Separation of Light from Darkness

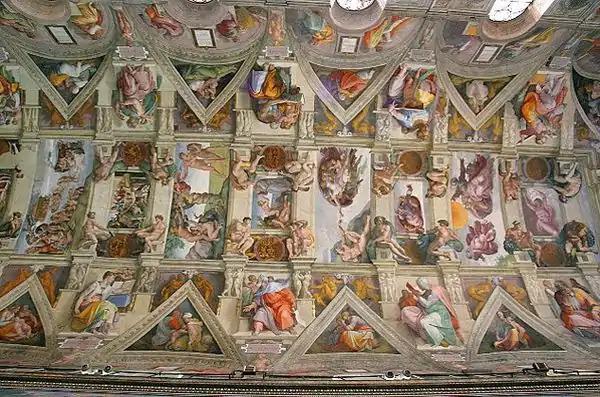

Of note is that in an article published in the "Journal of the American Medical Association" in October 1990, Frank Meshberger, an obstetrician-gynecologist from Indiana, explained that Michelangelo similarly concealed an image of the brain in the shroud surrounding God in the "Creation of Adam". Since Michelangelo painted the "Creation of Adam" and the "Separation of Light from Darkness", along with two other Genesis panels, as a single thematic unit between the winter of 1511 and October 1512, it is possible that these four central panels have an underlying anatomical motif. Indeed, Garabed Eknoyan, a nephrologist from Baylor College of Medicine, proposed in an article published in "Kidney International" in March 2000 that Michelangelo concealed an image of a kidney in the "Separation of Land and Water", the third panel in the Genesis series. Michelangelo was particularly interested in kidney function because he suffered from kidney stones throughout his adult life and documented this interest in his letters and poems, according to Eknoyan.